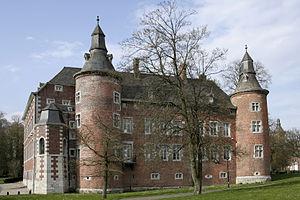
Monceau-sur-Sambre (Belgique), le château (XVII/VVIIIe siècles).
La Maison de Trazegnies est une ancienne maison féodale Belge, titré Marquis de Trazegnies.